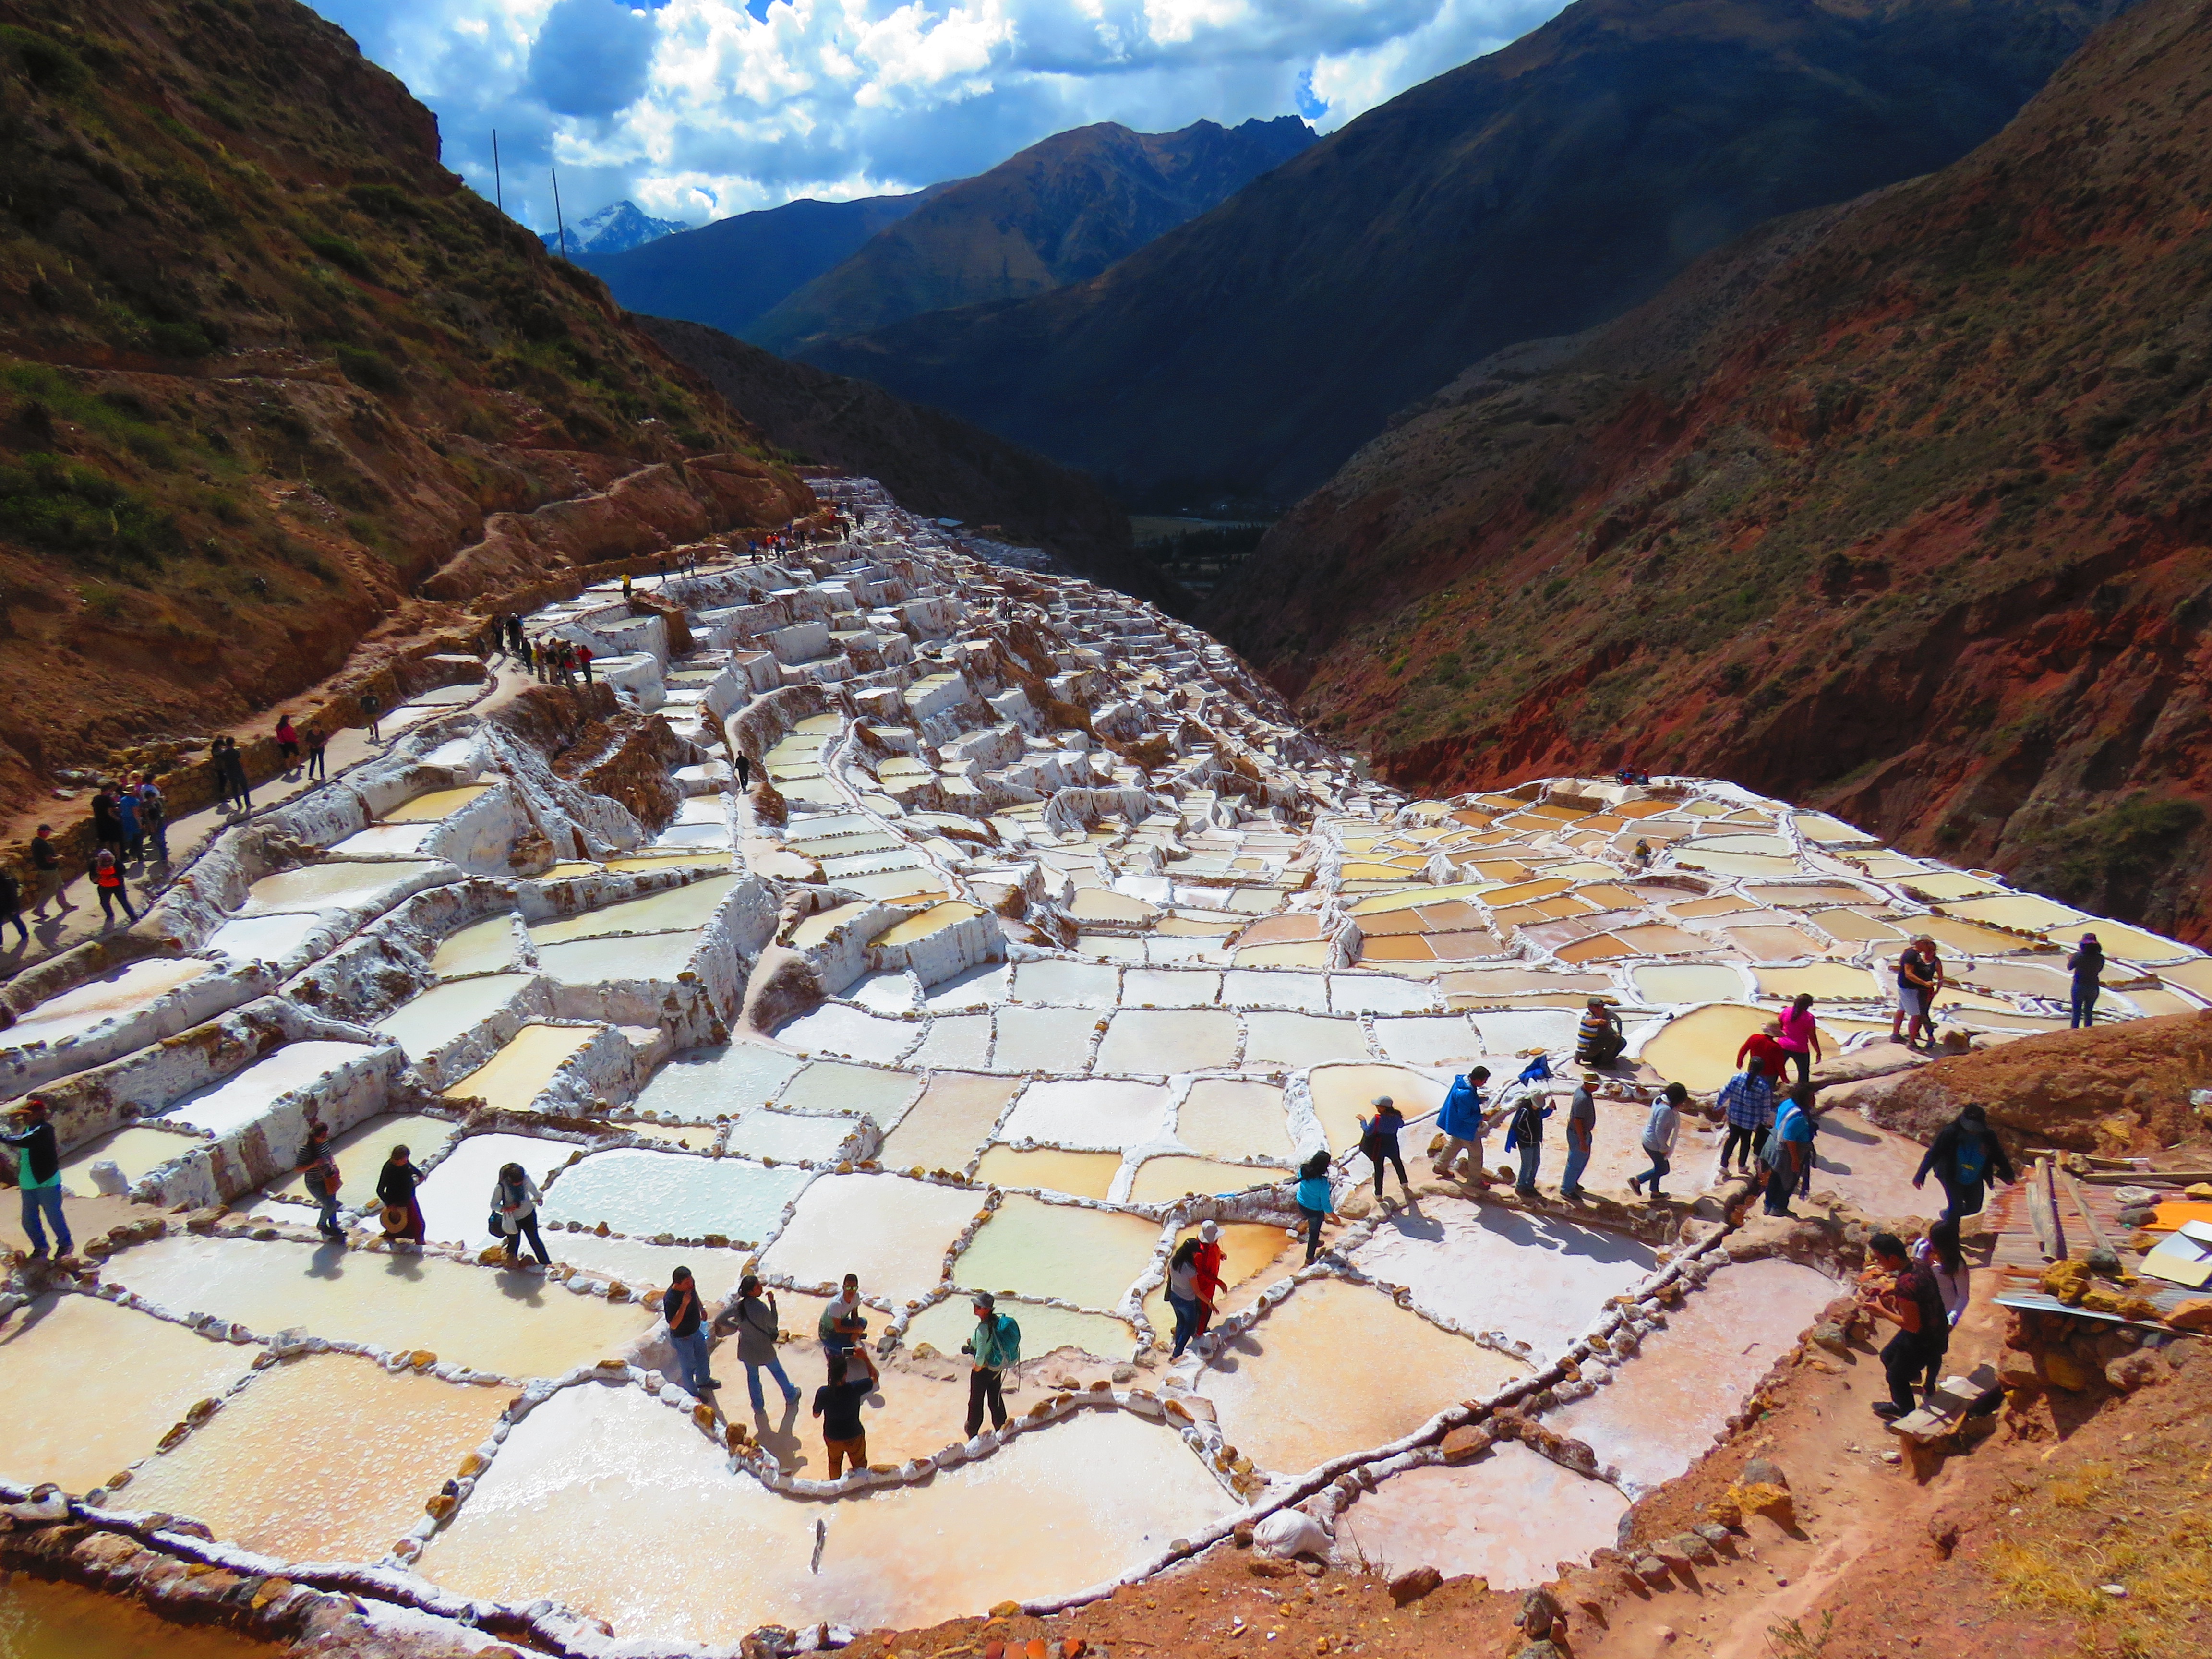
landscape, mountain, valley, mountain range, salt, peru, geology, plateau, wadi, saline, landform, salinas of maras, mountainous landforms, geological phenomenon